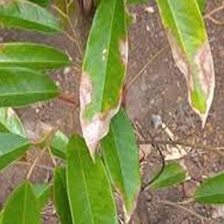
Label: anthracnose_disease